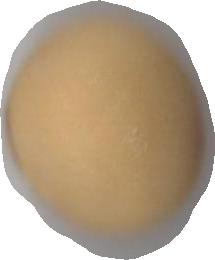
Variety: Grobogan